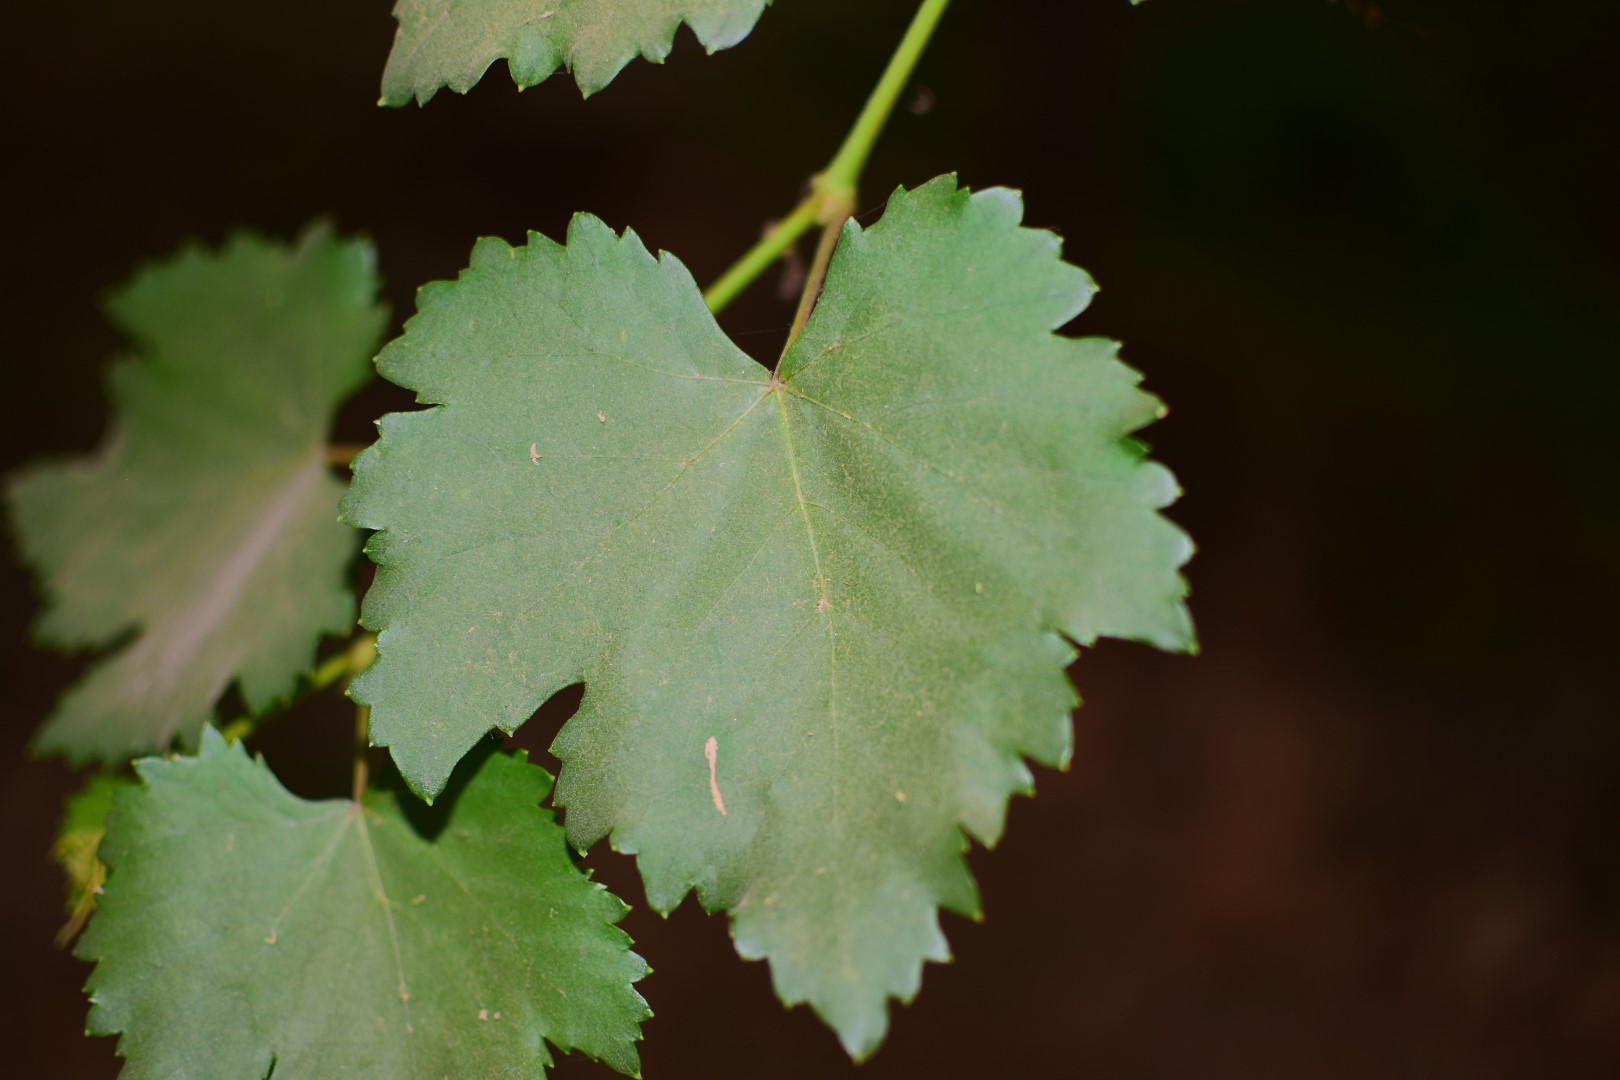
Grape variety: Kamali